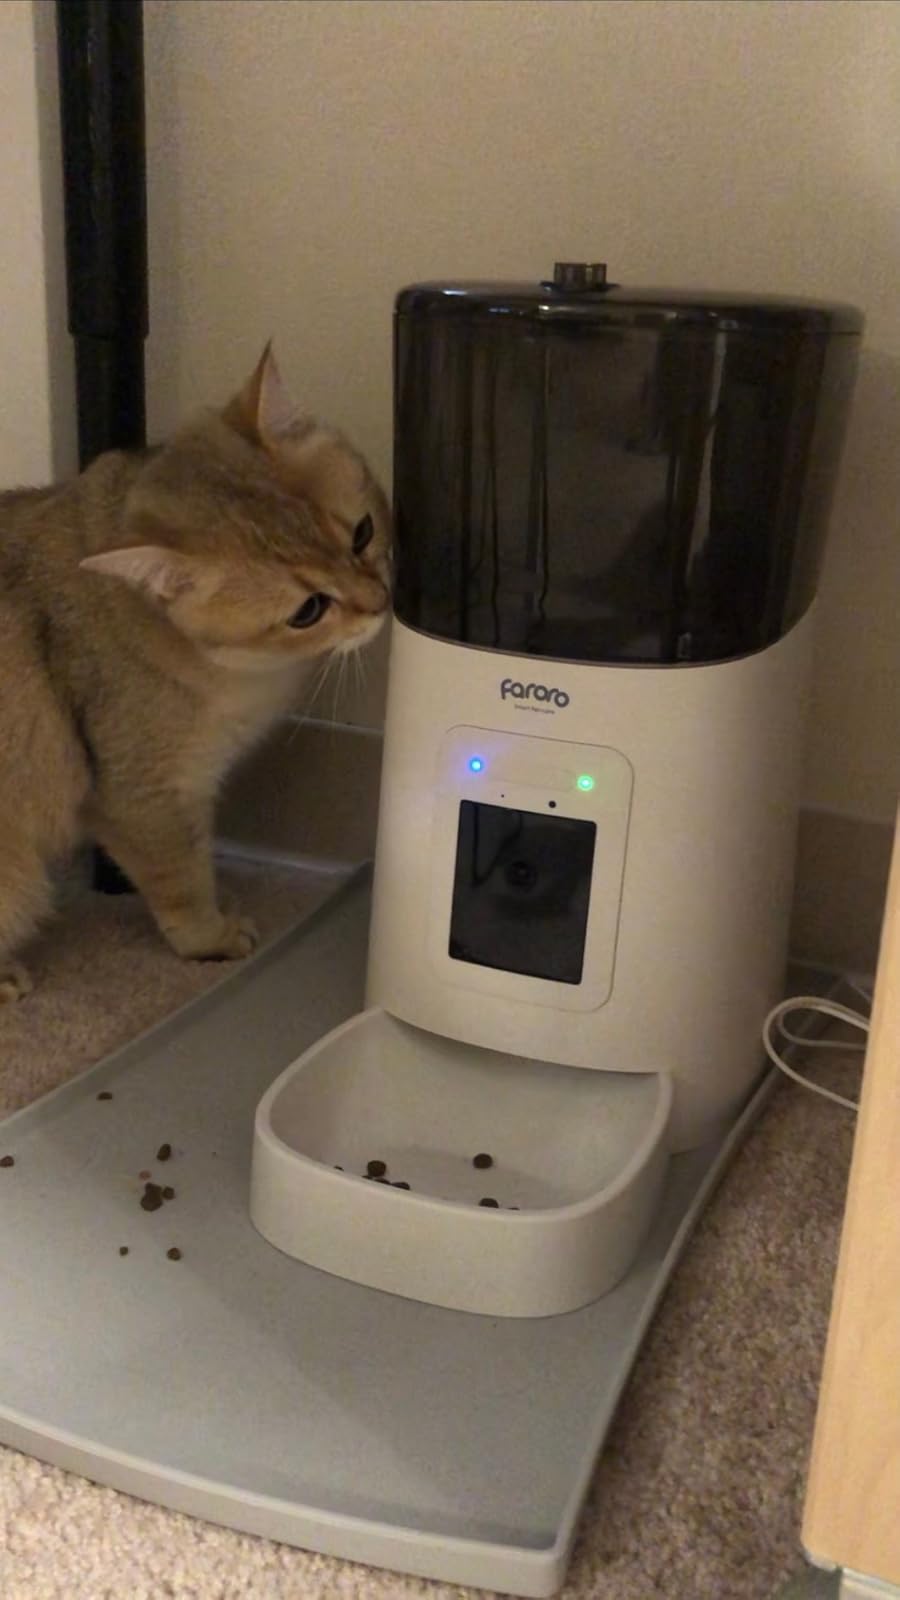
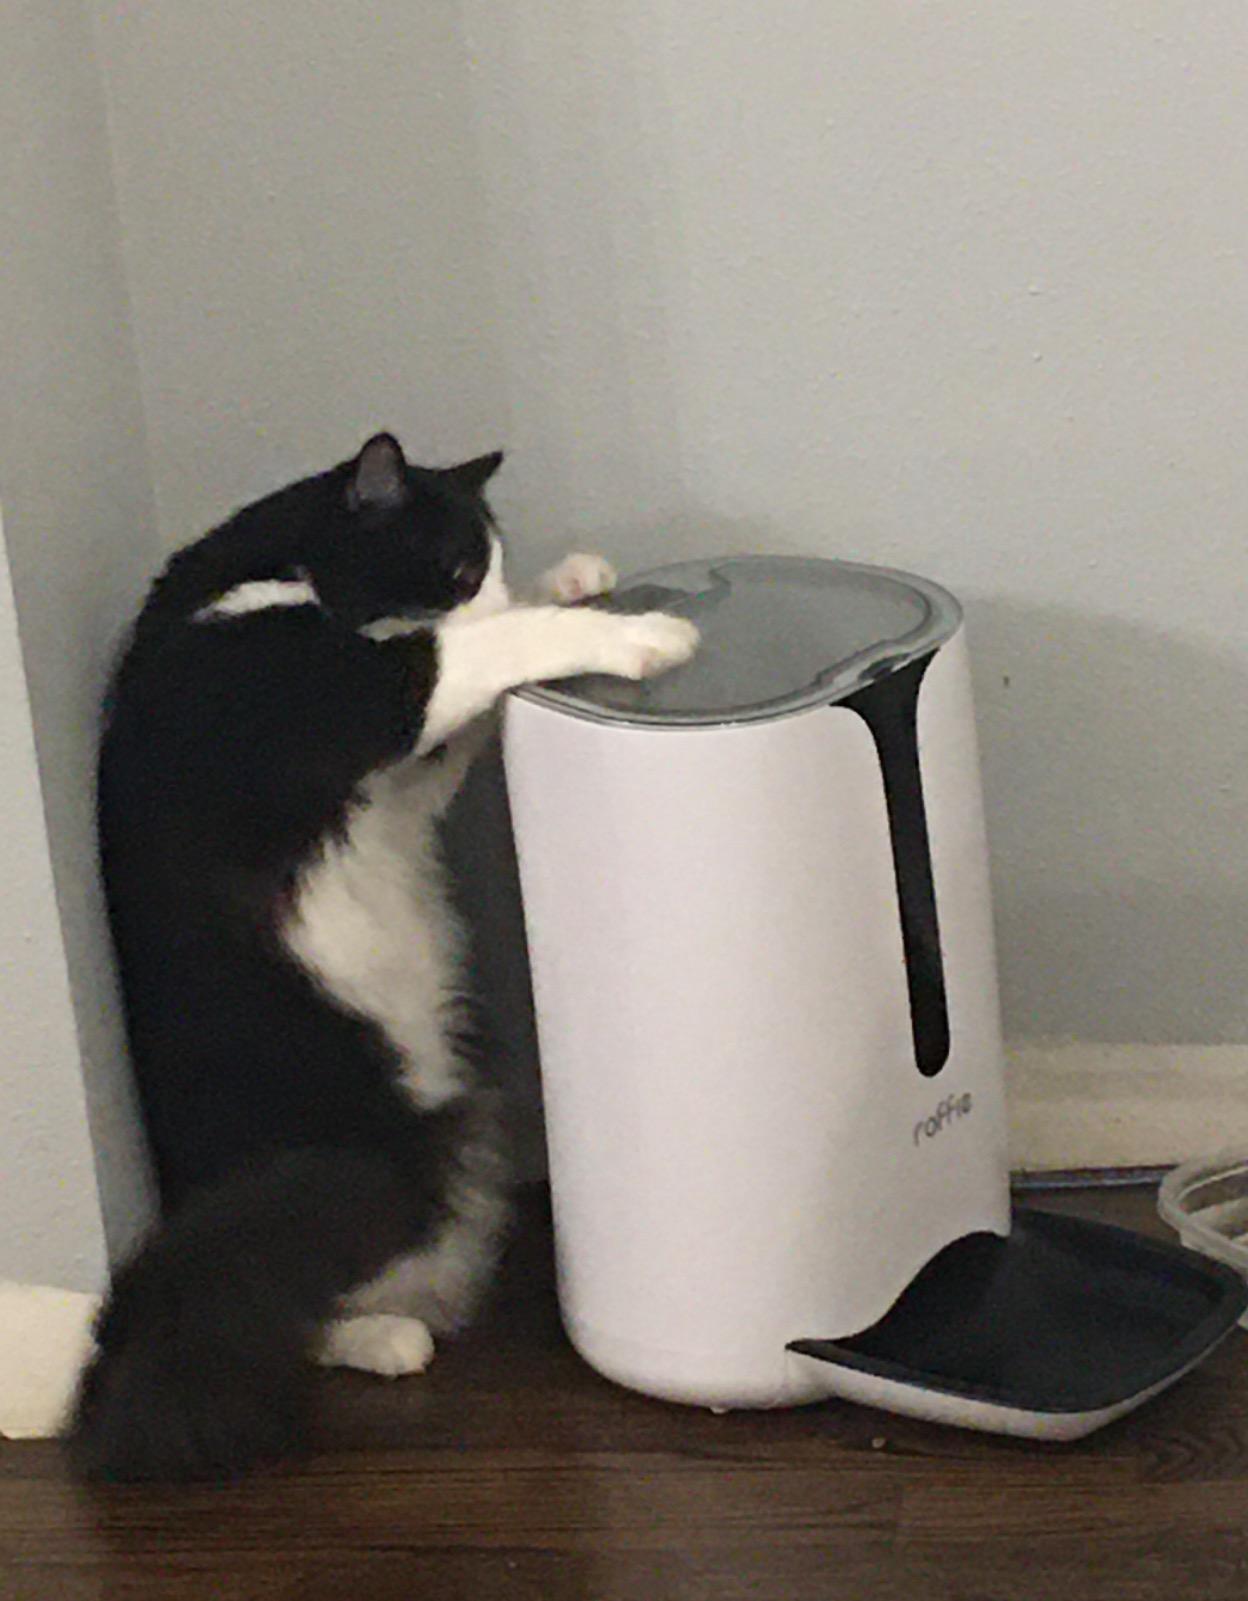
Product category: items_feeder
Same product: no